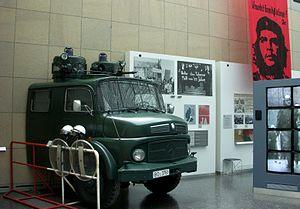
Hans-Joachim Klein, né le 21 décembre 1947 à Francfort-sur-le-Main, est un ancien membre de l'organisation de guérilla urbaine d'extrême gauche, Revolutionäre Zellen active en Allemagne de l'Ouest dans les années 1970-80.